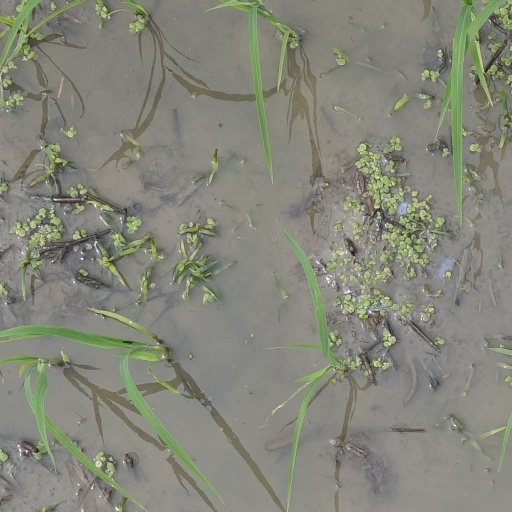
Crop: rice